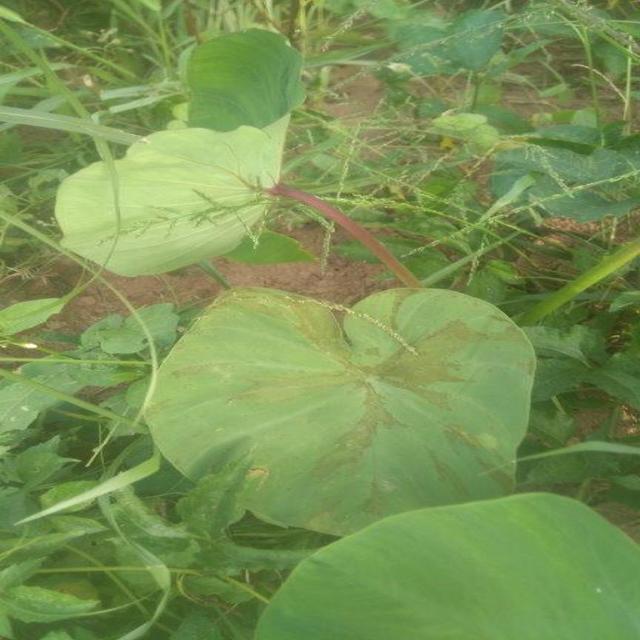
Label: Mid_Blight